Japanese destroyers of World War II

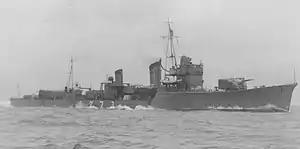
Shiratsuyu class (白露型駆逐艦)

The ten (白露, "White Dew") ships were commissioned between August 1936 and August 1937. They were redesigned "Hatsuhara"s (six, later increased to ten), in the light of the "Tomozuru" incident.